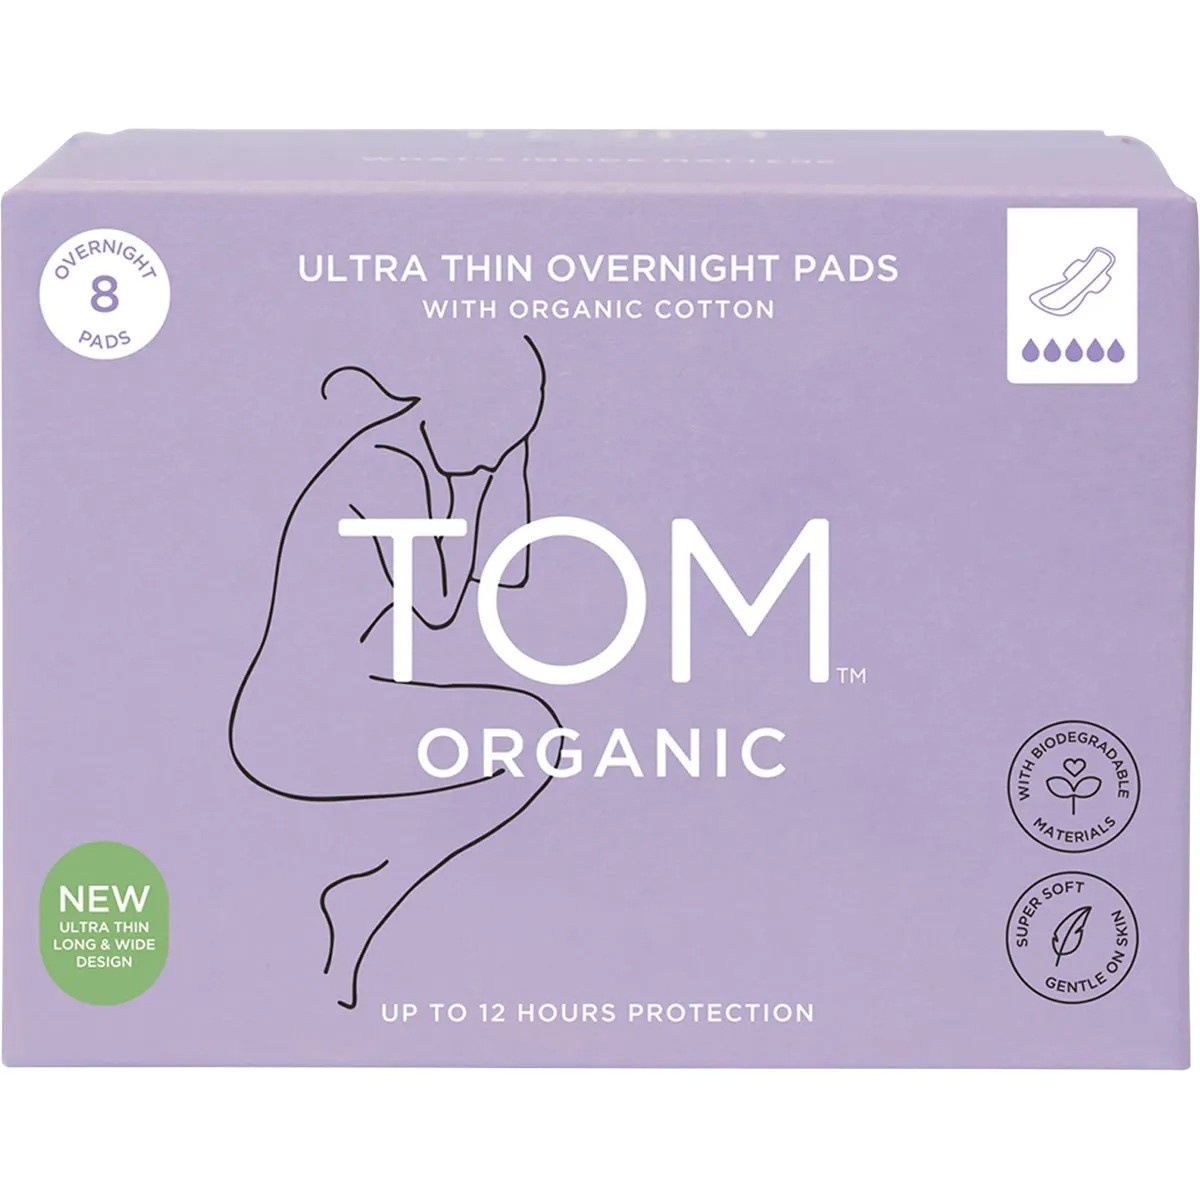
Tom Organic Pads Overnight 8 Pack
TOM Organic Overnight Pads thoughtfully crafted with 100% organic cotton, ensuring a super soft, gentle touch on your skin. Engineered with Flexi Technology and extra-long design, these pads provide exceptional leak protection and adapt seamlessly to your body movements. Ideal for heavy flow days or overnight use, they feature a dual-wing design for added security. What sets these pads apart is their commitment to both your health and the environment. Free from harsh chemicals, fragrances, and dyes, they are hypoallergenic. The biodegradable materials, including a plant-based core and waterproof backing, reflect our dedication to sustainable practices.
Brand: Tom Organic
Category: Health & Beauty > Personal Care > Feminine Sanitary Supplies > Feminine Pads & Protectors > Overnight Pads & Protectors